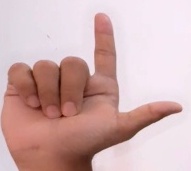
ASL sign: L